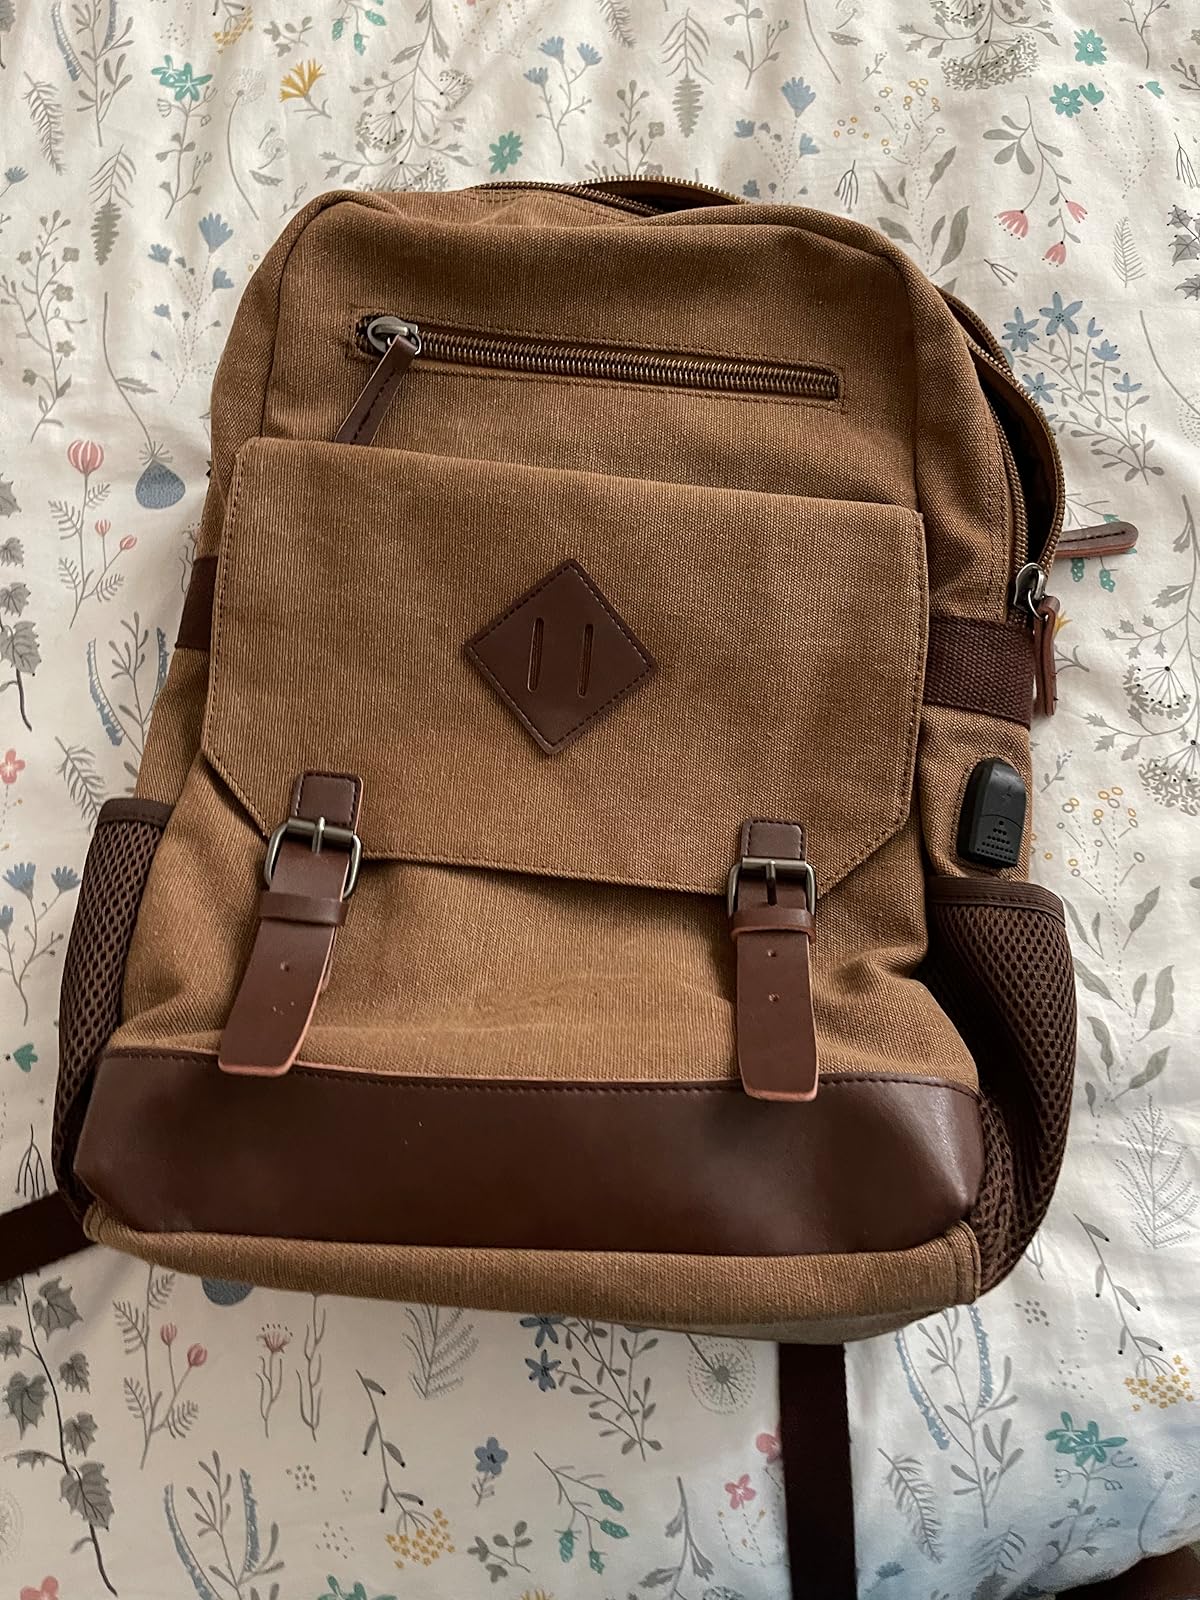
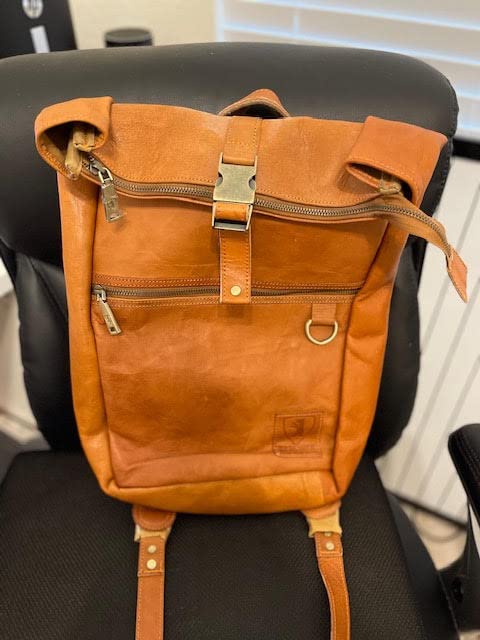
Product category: bag
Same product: no